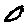
Label: 0